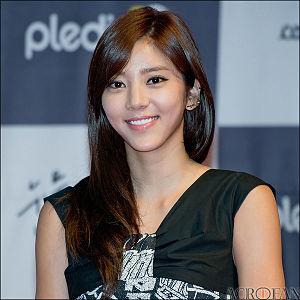
Son Dam Bi ou Son Dambi, née le 25 septembre 1983 à Séoul, est une chanteuse, mannequin et actrice sud-coréenne.